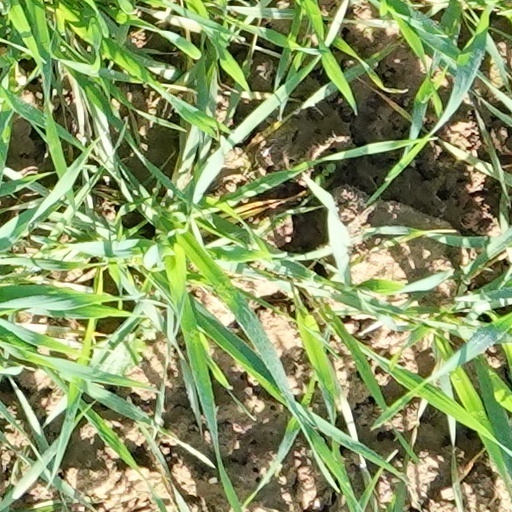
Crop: wheat